Bamileke people

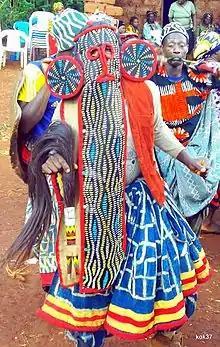
Elephant Mask

During the colonial period, parts of the Bamileke region adopted Christianity, though some of them practice Islam. Today, the dominant form of worship is still ancestral with most Bamileke practicing Veneration of the dead. Death is always met with mystery, and the family is required to turn the body over to an examiner to determine the cause of death. After this is completed, the family must gather at the home. Each member must step up to the totem and swear that they were not involved in the death of the loved one. It is believed that if someone in the room really is the murderer, the totem will trap their spirit forever. To satisfy the Ancestors, the person believed to be a murderer must perform a special ritual that consists of the pouring out of libation during the burial ceremony. The family will then gather the wet earth and shape it into a circle. This is seen as a metaphorical skull of the deceased, blessed by libation.